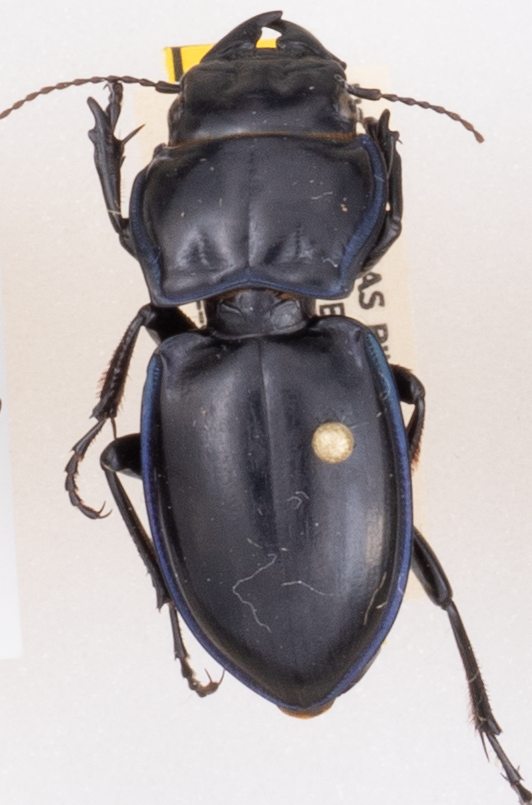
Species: Pasimachus elongatus
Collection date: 2019-07-29
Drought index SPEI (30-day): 0.39
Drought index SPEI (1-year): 1.69
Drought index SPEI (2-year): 0.9